Dyn'Aéro MCR4S

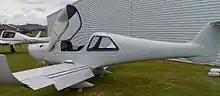
A Dyn'Aéro MCR4S under construction

The MCR4S is a four-seat development of the Dyn'Aéro MCR01 and retains many similarities. Both types are low wing, single engine monoplanes with T-tails. The major changes are an increase in fuselage length to accommodate an extra row of seats with generous windows and the replacement of the flaperons seen on the long span variants of the MCR01, which have wings of about the same span as those of the MCR4S, with slotted flaps.